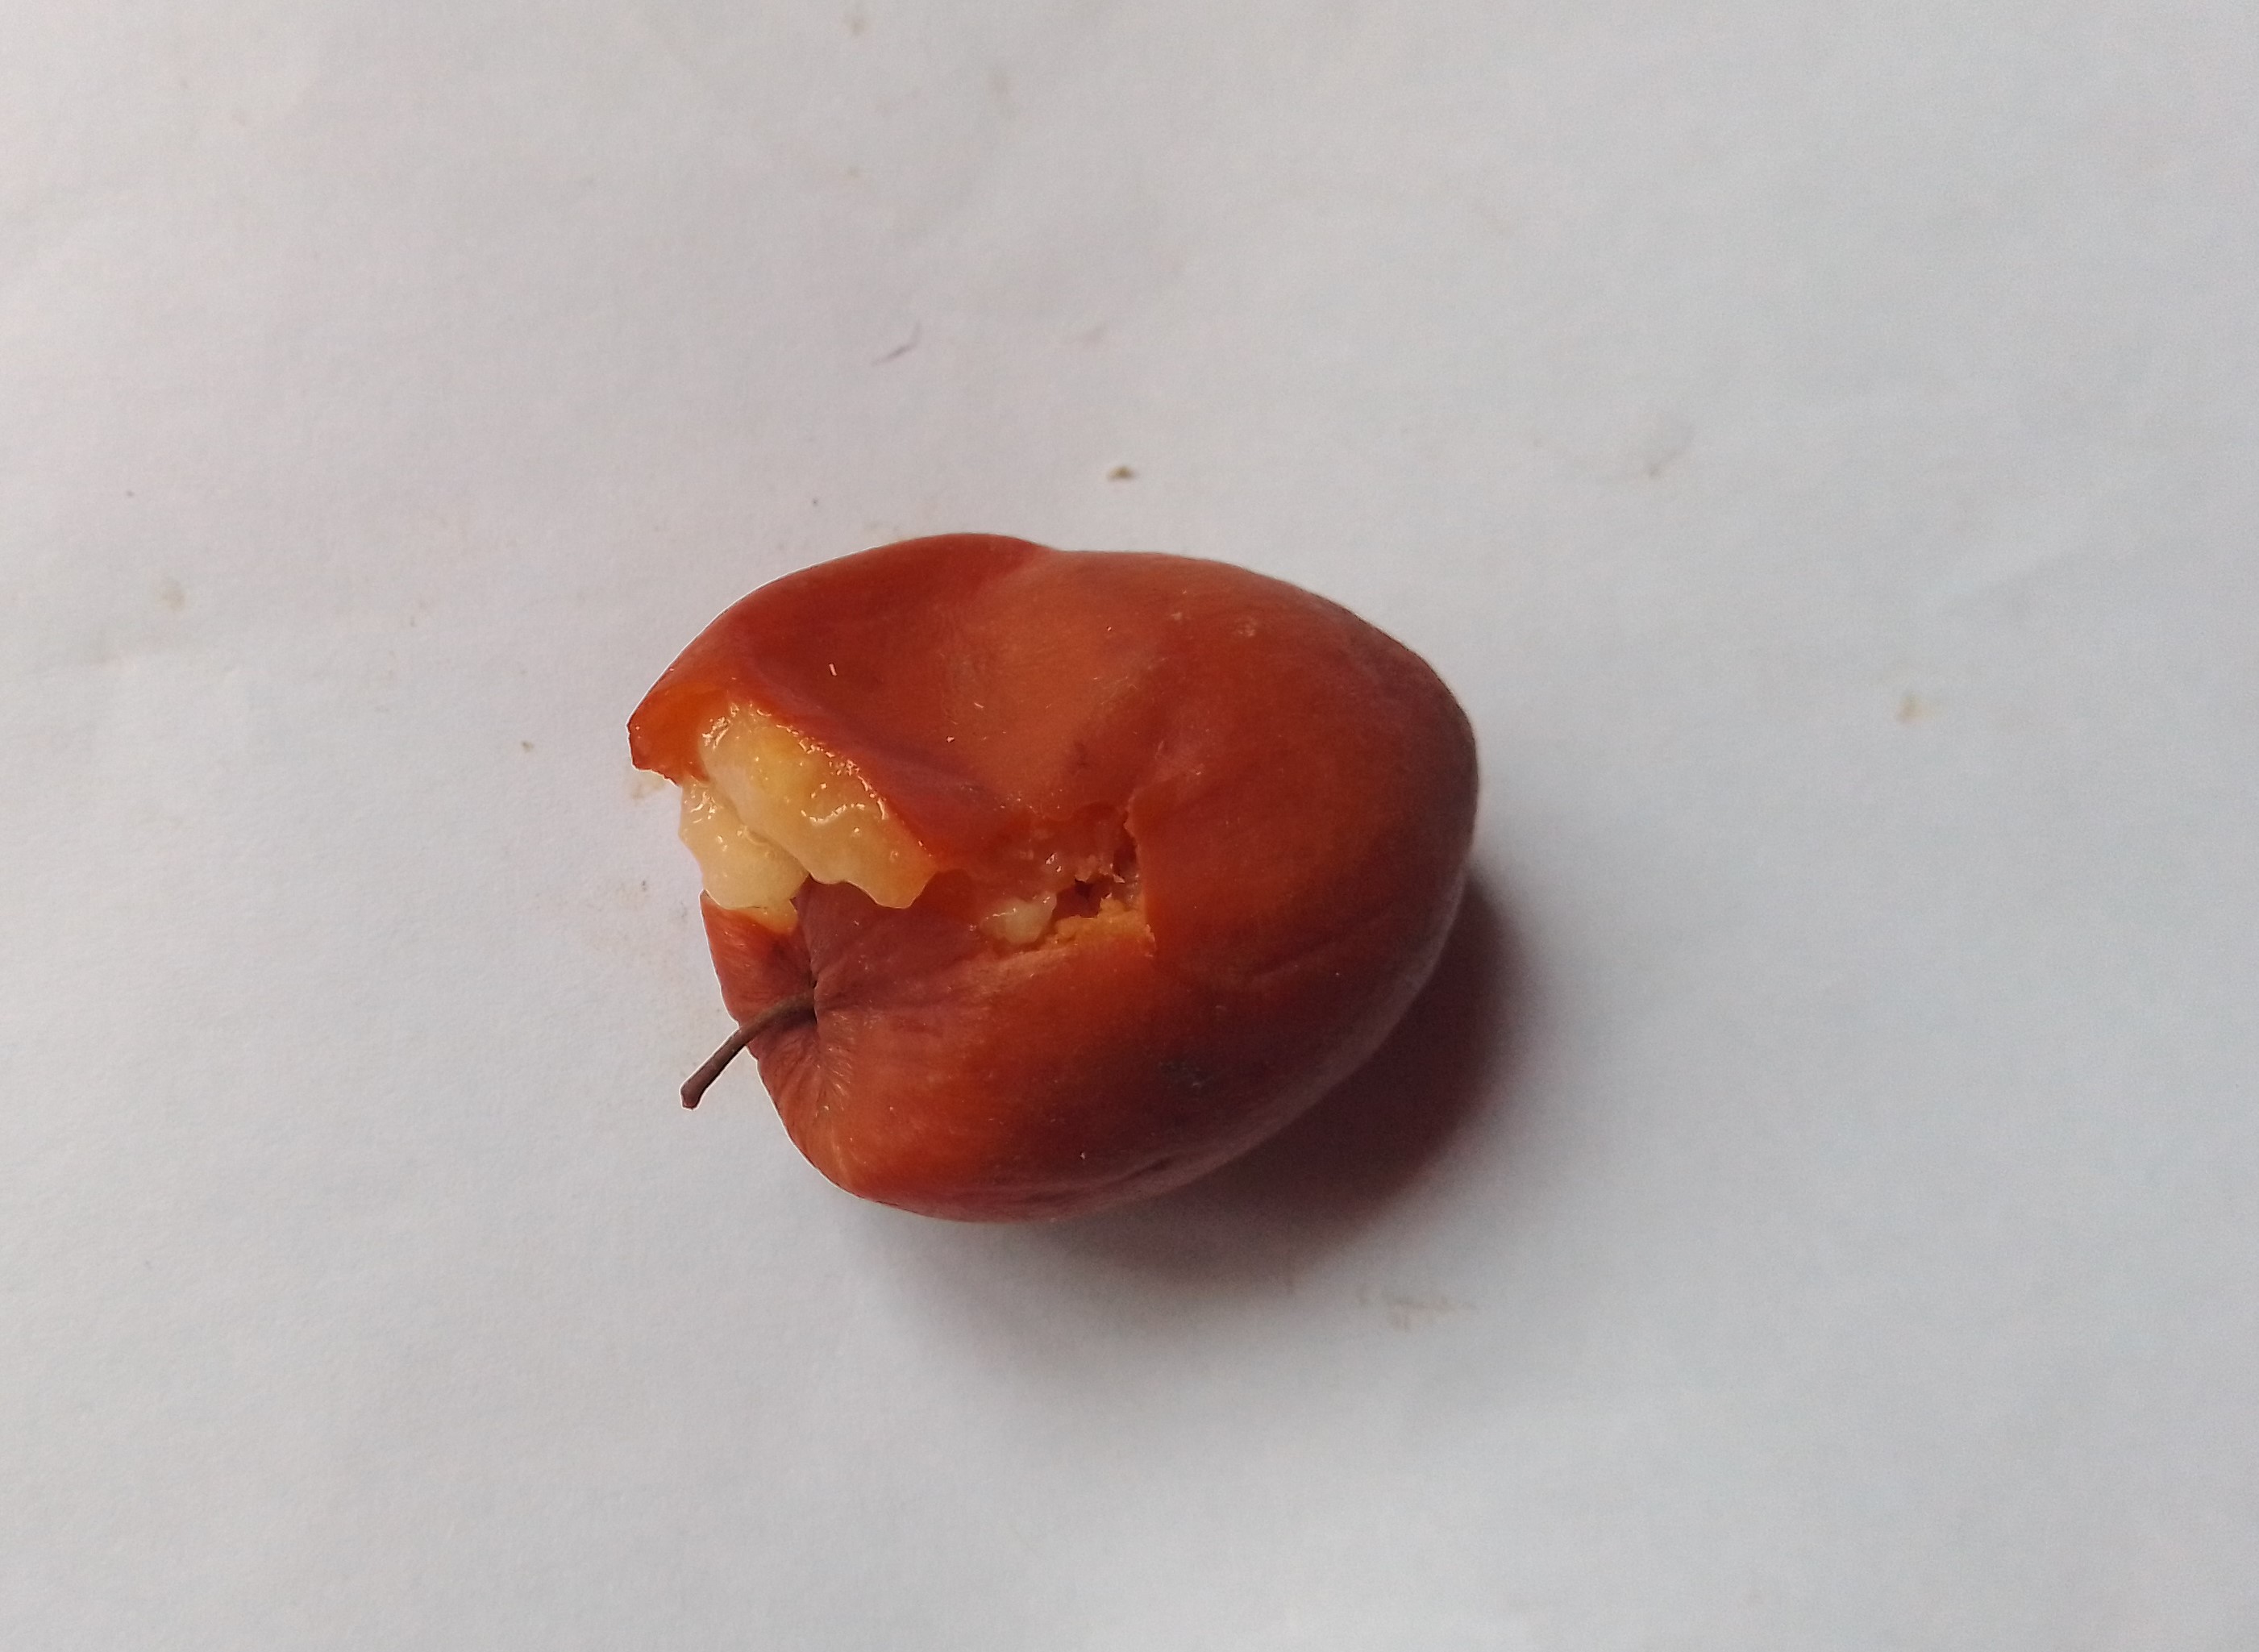
Fruit: jujube
Condition: rotten